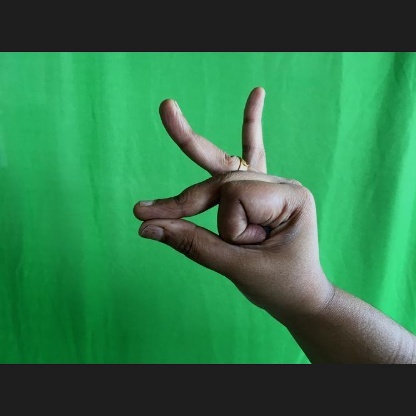
Mudra: Bramaram